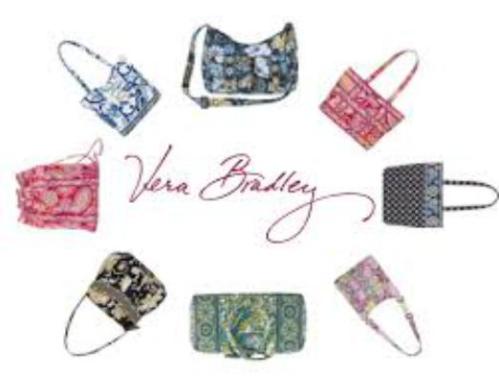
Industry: Clothes